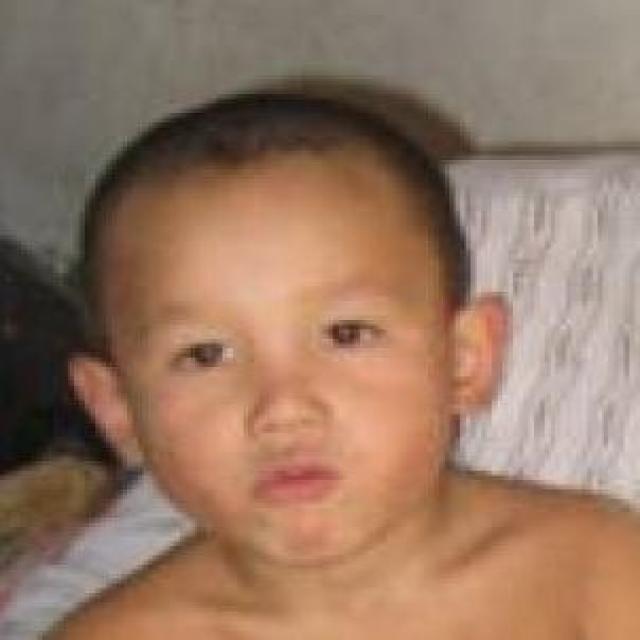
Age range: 0-12